Beyoğlu

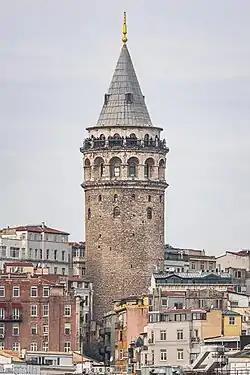
Galata Tower (1348) was built by the Genoese at the northern apex of the citadel of Galata.

During the Byzantine period, the Genoese Podestà ruled over the Italian community of Galata (Pera), which was mostly made up of the Genoese, Venetians, Tuscans and Ragusans.